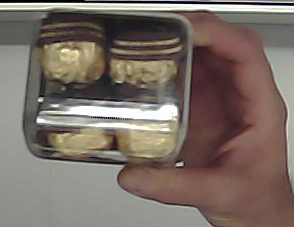
Product: rocher_chocolate